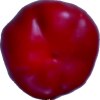
Label: red_pepper